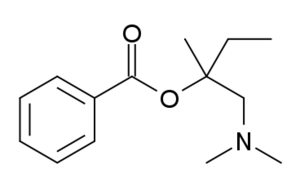
Ernest Fourneau, né le 4 octobre 1872 à Biarritz et mort le 5 août 1949 à Ascain, est un chimiste et pharmacologue français, fondateur de la chimie thérapeutique française. Directeur du service de recherche scientifique des établissements Poulenc frères, chef de service du laboratoire de chimie thérapeutique de l'Institut Pasteur, directeur d'un laboratoire de recherches de Rhône-Poulenc, on lui doit, entre autres, la découverte de la Stovaïne, premier anesthésique local de synthèse, la mise au point du Stovarsol, antisyphilitique dérivé de l’arsenic, et l’élucidation de la structure de la Suramine, efficace contre la maladie du sommeil. Il faut encore porter à son crédit la découverte des propriétés thérapeutiques des sulfamides, aboutissement de recherches menées sous sa direction.
Le chlorhydrate d'amylocaïne est le premier anesthésique local de synthèse médicalement exploitable. Il a été découvert en 1903 par Ernest Fourneau et breveté sous le nom de stovaïne. L'amylocaïne est l'un des premiers médicaments de synthèse issus d'une approche chimiothérapeutique rationnelle : c'est un analogue simplifié de la cocaïne, dont il conserve les propriétés anesthésiques, mais avec une toxicité plus faible et des effets secondaires réduits.